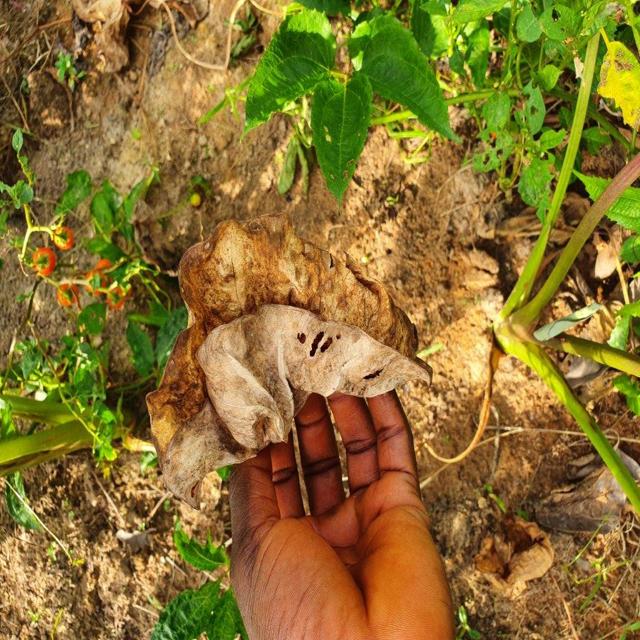
Label: Late_Blight